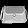
Label: Bag